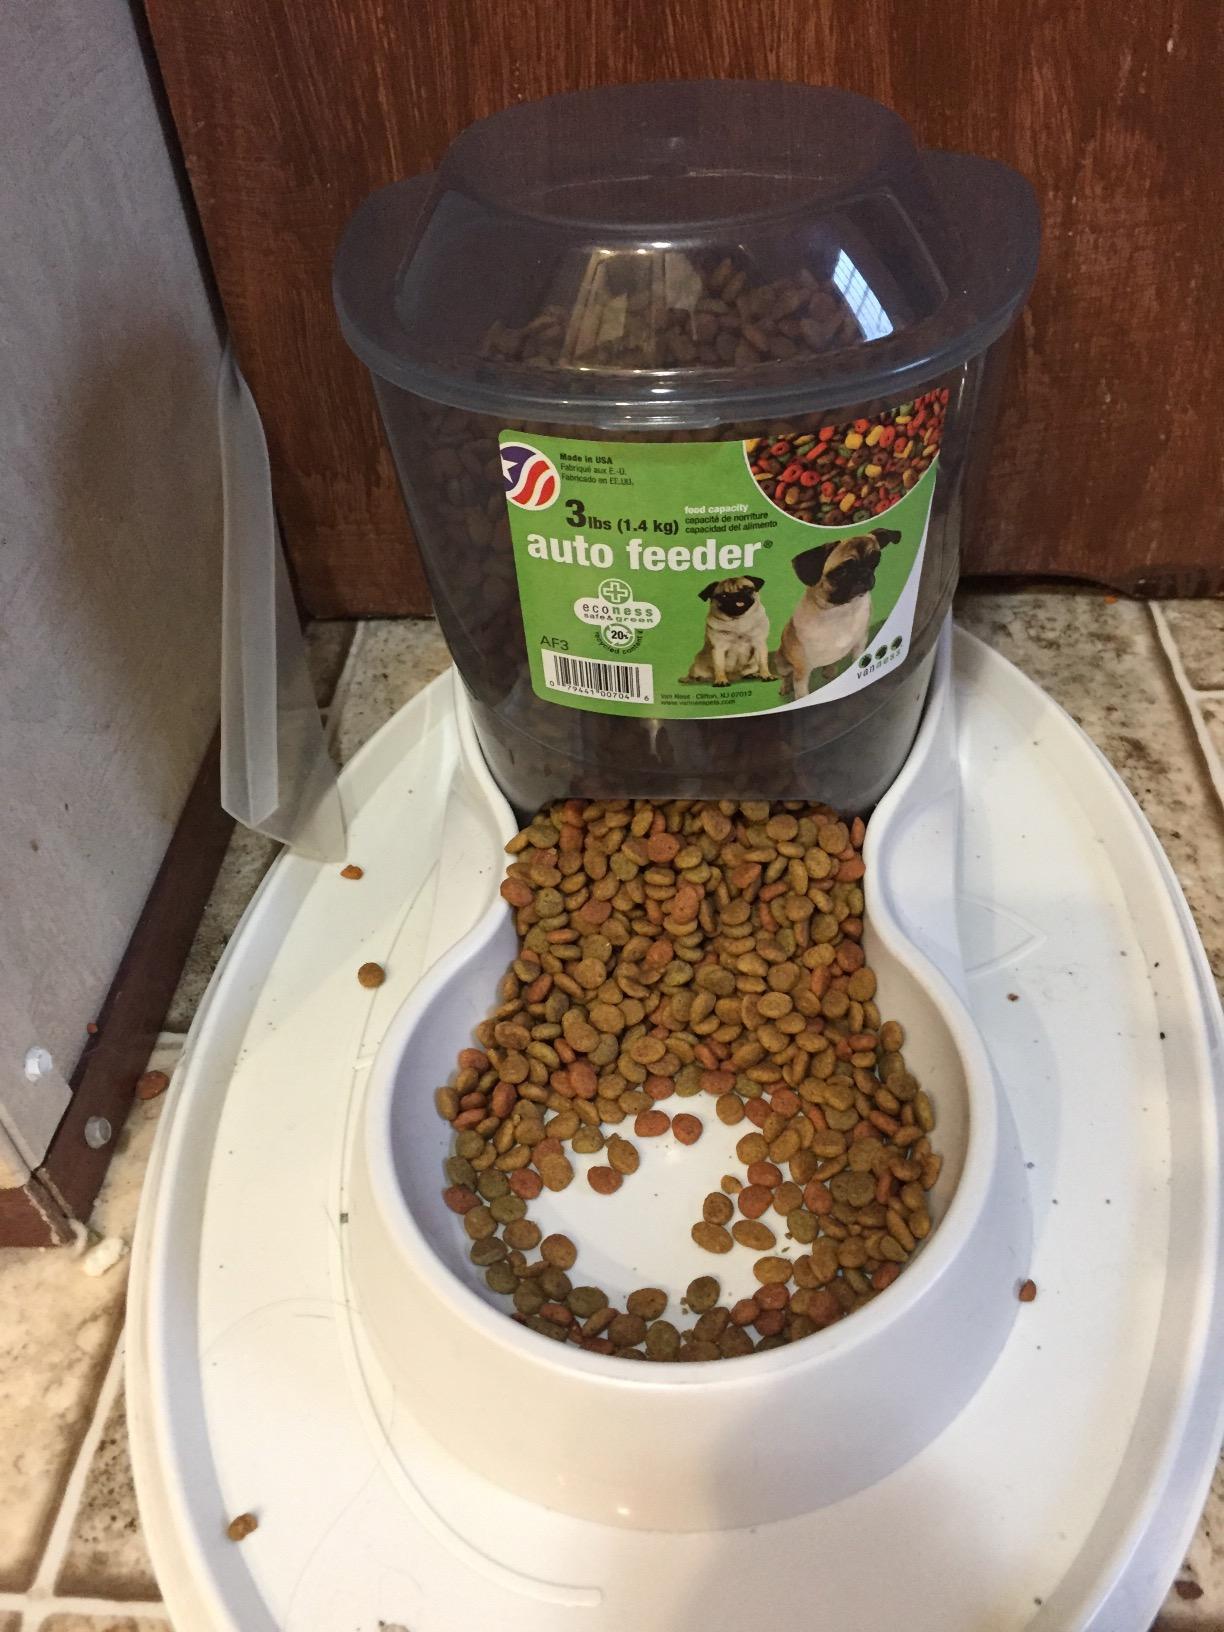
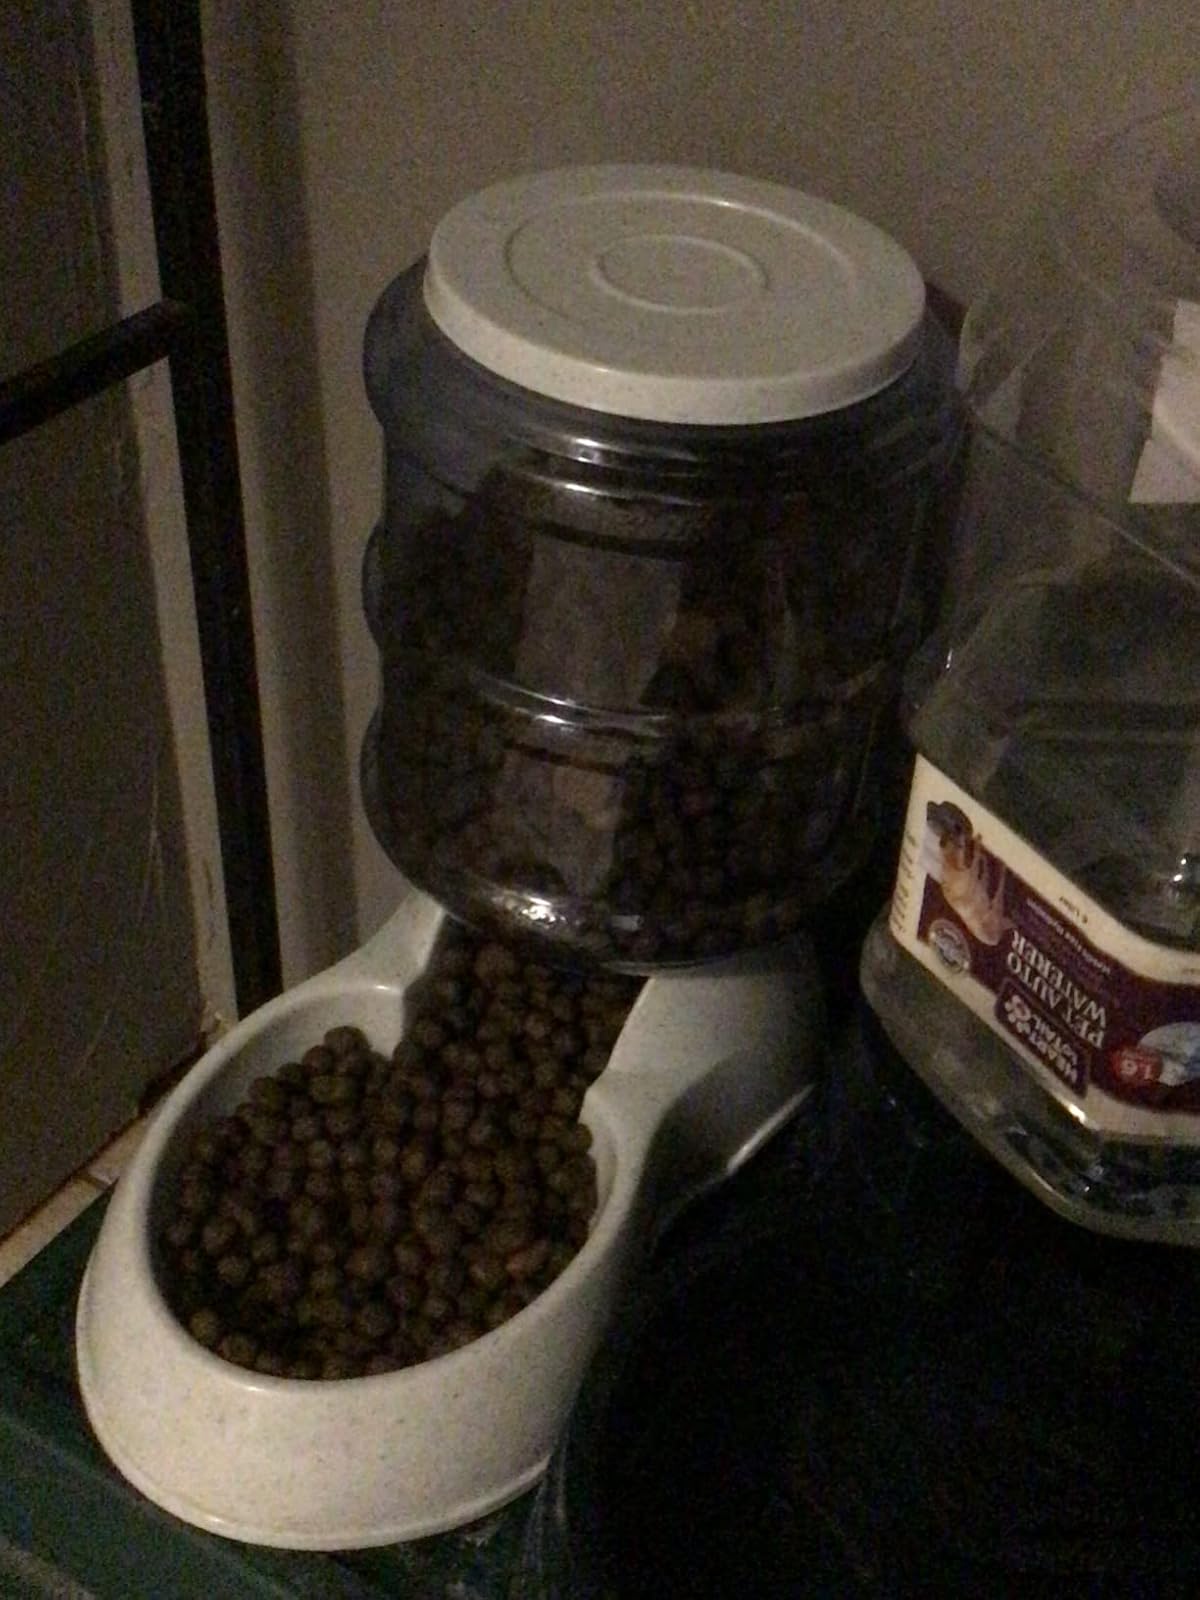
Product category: items_feeder
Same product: no